Seattle Art Museum

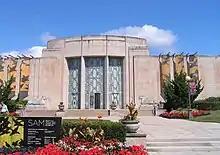
Seattle Asian Art Museum

The Seattle Asian Art Museum opened in 1994 at the original SAM facility in Volunteer Park on Seattle's Capitol Hill. The Art Deco/Moderne building was opened in 1933 and underwent two years of renovations after the original art museum had moved to its downtown location. The Asian Art Museum closed in 2017 for a major renovation and expansion that was completed in 2020. The museum regularly exhibits only 4.5percent of its total collection, which includes artwork from China, Korea, Japan, India, and Southeast Asia.